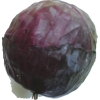
Label: red_cabbage